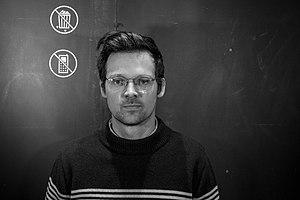
Portrait de Matthew Rankin réalisé à la cinémathèque québécoise lors d'une soirée Wikipédia portant sur son travail. L'arrière-plan a été choisi par M. Rankin.